Australian railway signalling

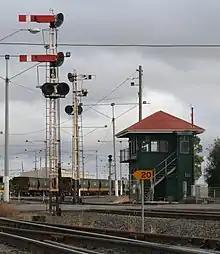
Mechanical "2 position" semaphore signalling at North Geelong

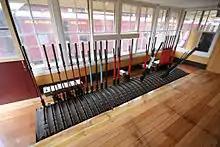
Mechanical interlocking frame for signal control at Avenel

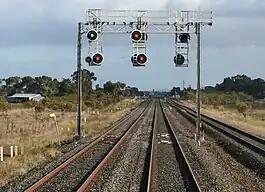
Modern LED colour light "3 position" signalling

The railways of Victoria use a mix of railway signalling practices: British route signalling (known as "two position signalling") and US speed signalling (known as "three position signalling"). Two position and three position signals can be mixed at one location. Running three position signals have two continuously lit lights vertically arranged. Running two position signals generally have only one continuously lit light on each signal post or doll, however it is possible for there to be multiple continuously lit vertically arranged lights. The consequence of this is that it theoretically possible to confuse two and three position signals; this risk is managed by limiting what aspects are allowed at a particular site.